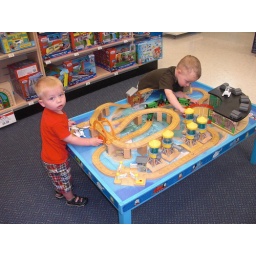
We took over the train table at Toys R Us